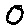
Label: 0